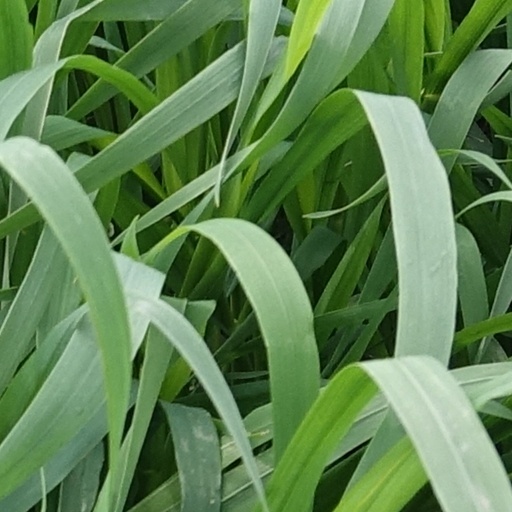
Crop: wheat